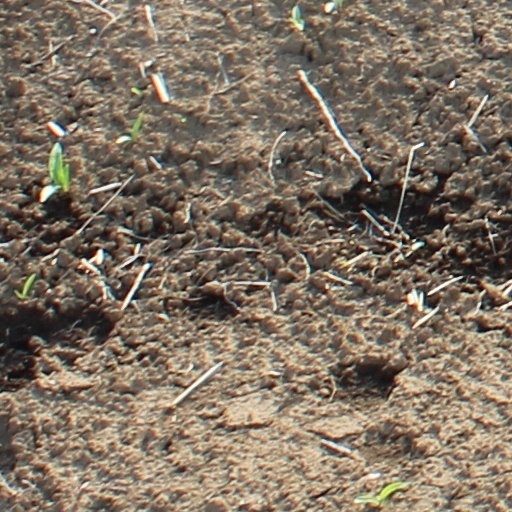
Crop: wheat